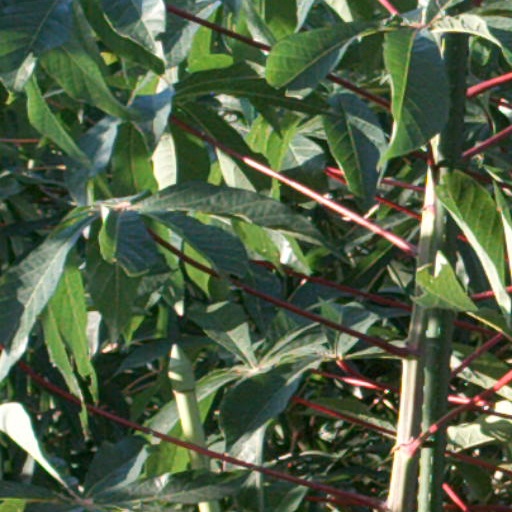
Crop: cassava